Felixstowe Town Hall

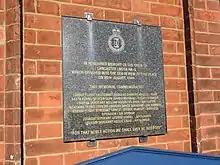
Plaque on the front of the town hall

Following the formation of a local board of health for Felixstowe and Walton in 1887, one of the first actions of the new board was to commission public offices for the area. The site they selected, which was on the seafront, was given to the town by the lord of the manor, E. G. Pretyman, who lived at Orwell Park. The foundation stone for the new building was laid by the member of parliament, Felix Cobbold in January 1892. It was designed by the borough surveyor, George Horton, in the Victorian style, built by local builders, Harcourt Runnacles & Co., in red brick with terracotta dressings at a cost of £1,800 and was completed later that year.